Ansul

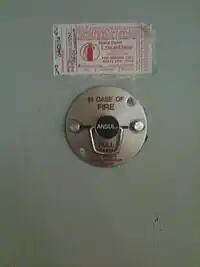
An Ansul restaurant fire suppression system pull station in a hospital cafeteria in Port Charlotte, Florida

ANSUL is the registered trade name for Ansul's products and is often used in conjunction with the trade name for their specific products, such as ANSUL SENTRY fire extinguishers.